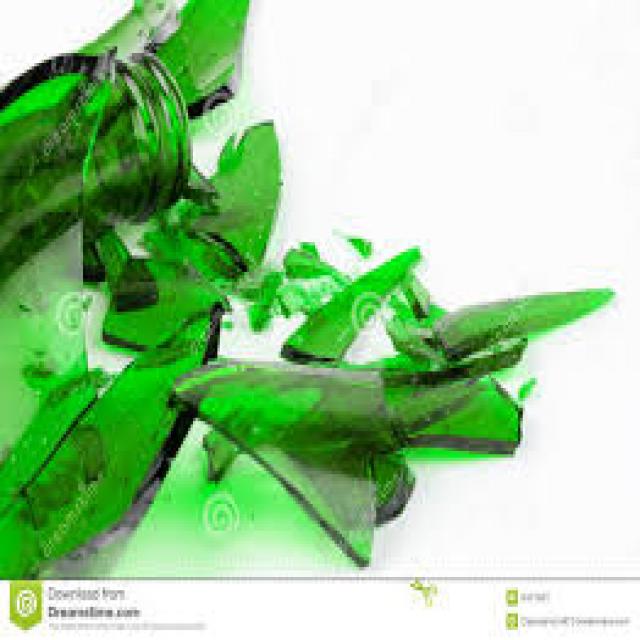
Label: Glass